F1 Pole Position 64

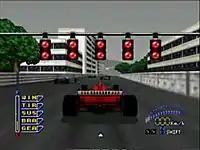
Screenshot featuring the Monaco street circuit, driven in a Ferrari F310

The game features all the tracks from the 1996 season, at a time when the racing began in Australia, and ended in Japan. Teams are set up with relevant drivers (with Jacques Villeneuve being replaced with a generic driver named "Driver-X" due to Villeneuve not licensing his likeness), however there is a roster-feature included, which allows the player to reassign drivers to different teams (including assigning the same driver to more than one role), and even removing a real driver and replacing him with unknown drivers named "Driver <1~8>" (Driver 2's image, date of birth and nationality all match that of Ralf Schumacher, who did not begin his F1 career until ; in the Japanese version, the drivers are loosely named after Formula One drivers not racing in 1996). If the player finishes overall first in the World Grand Prix mode, they can change engines between teams as well. Both driver and engine swapping will significantly affect the performance of the car.